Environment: lab
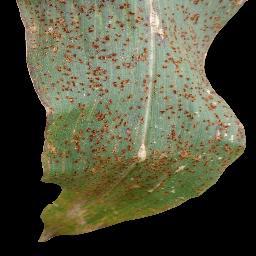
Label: common_rust